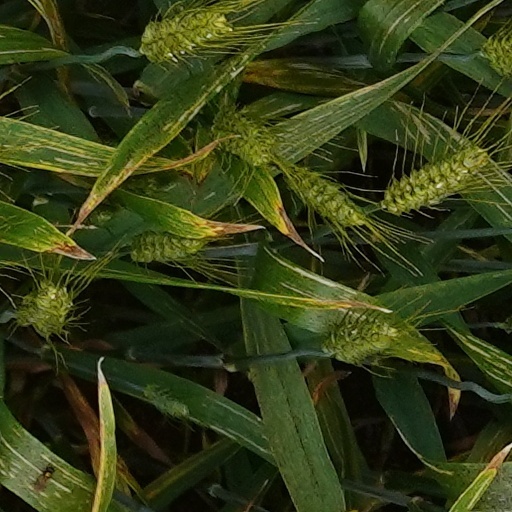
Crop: wheat